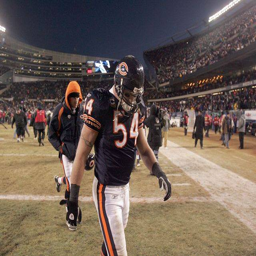
american football player walks off the field after the game .